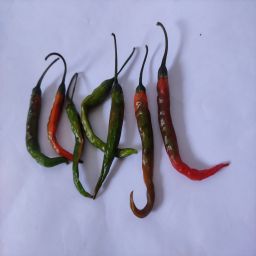
Crop: Chile Pepper
Quality: Old